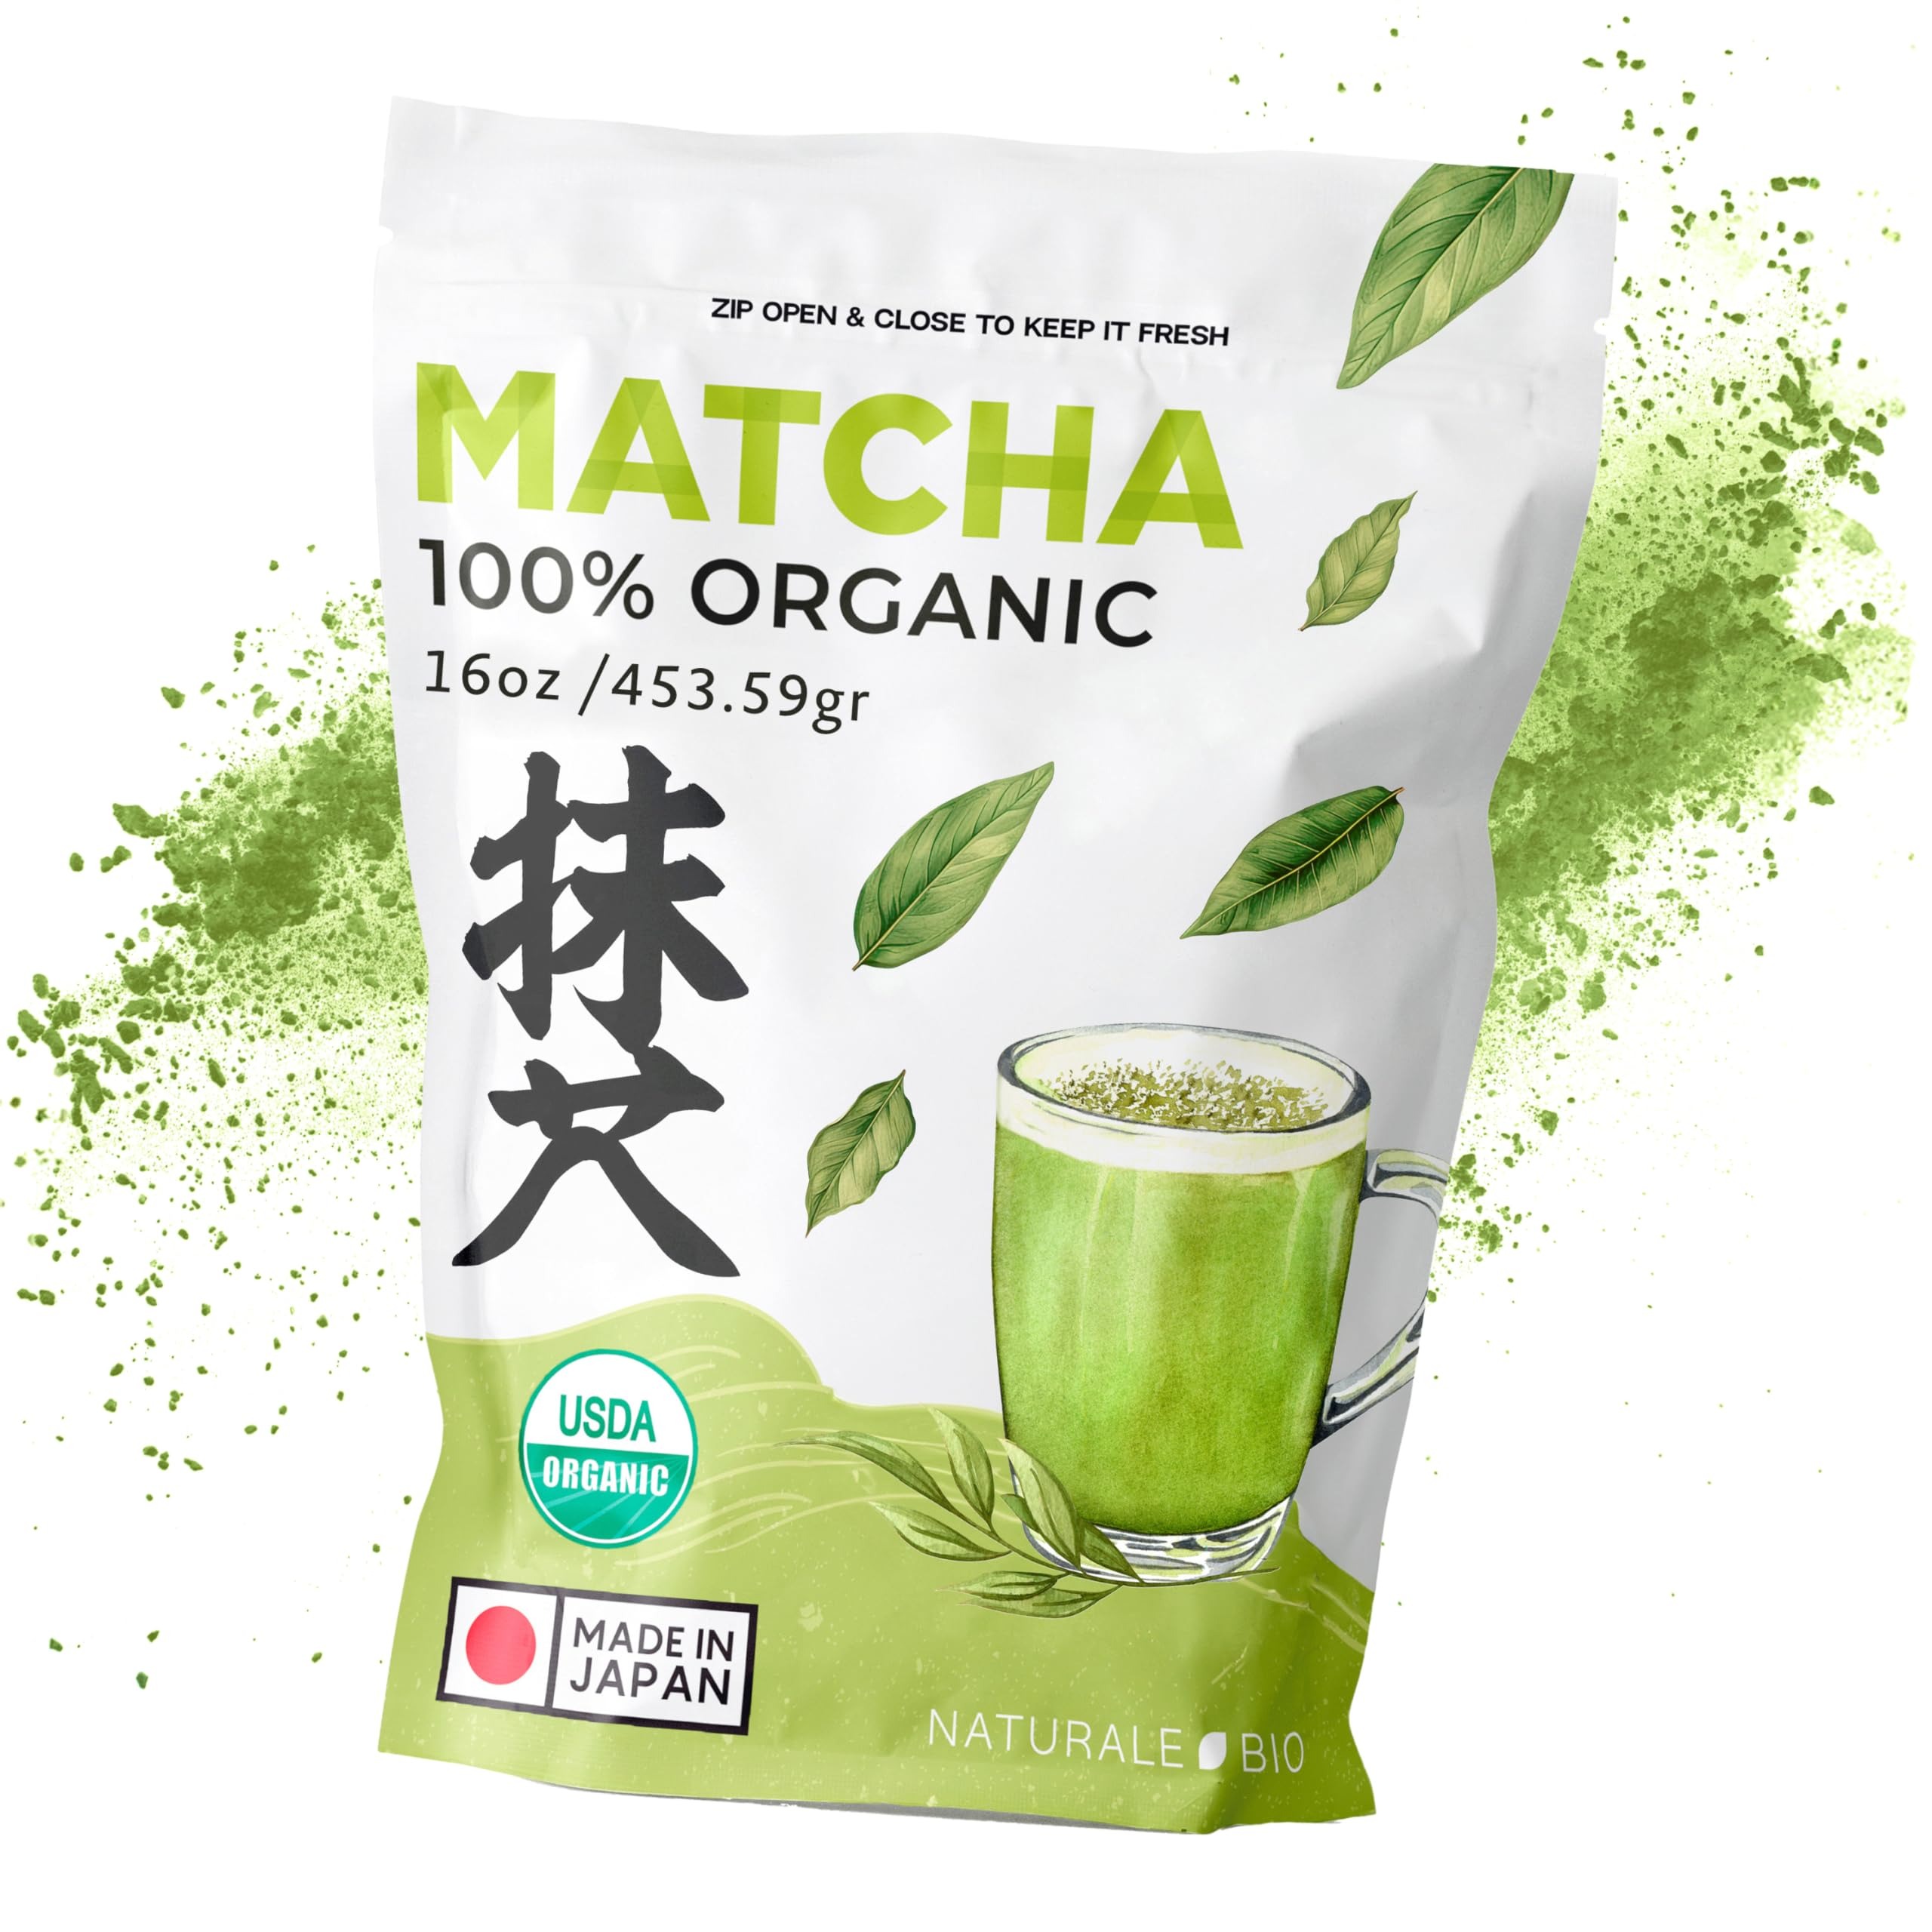
Item Name: NaturaleBio Matcha Powder, 16oz - Harvested in Japan - USDA Organic Matcha Green Tea Powder - Vegan & Vegetarian Friendly
Bullet Point 1: Traditional matcha green tea powder: Journey to the roots with our organic matcha green tea powder. Sourced from Uji, Kyoto, this matcha powder delivers a rich, authentic taste, embodying the essence of Japanese tea culture.
Bullet Point 2: Health benefits of matcha tea: Rich in antioxidants, our matcha tea powder promotes heart health, cognitive function, and liver health. Enjoy the health-boosting properties of our organic matcha green tea powder daily.
Bullet Point 3: Pure, organic and natural: Certified USDA organic, our matcha green tea powder is free from added sugars, colorings, and preservatives. Enjoy the purest form of matcha powder, maintaining the traditions of centuries. Ideal for those who value health and wellness, it's vegan and vegetarian friendly, ensuring everyone can enjoy its benefits.
Bullet Point 4: Versatile and unsweetened: From matcha lattes to smoothies and baking, our unsweetened matcha powder enhances your recipes with a unique flavor and nutritional boost. Discover the versatility of our organic matcha powder.
Product Description: Indulge in the authentic experience of Japanese Organic Matcha Green Tea Powder, meticulously produced in Japan's heartland of traditional tea. This culinary grade, a matcha powder is a delight, crafted for those who appreciate the fine art of tea. Our matcha organic offers a lush green hue and a rich flavor profile, making it perfect for a wide range of uses from a revitalizing morning matcha pancakes to creative culinary endeavors like baking. Designed for the health-conscious, this vegan and vegetarian-friendly matcha powder is unsweetened, ensuring you enjoy the natural goodness of matcha green tea organic. Embrace the serene and healthful lifestyle that matcha powder brings to every cup – a tribute to tradition, taste, and the tranquility of Japanese tea culture.
Value: 16.0
Unit: Ounce

Price: 32.99